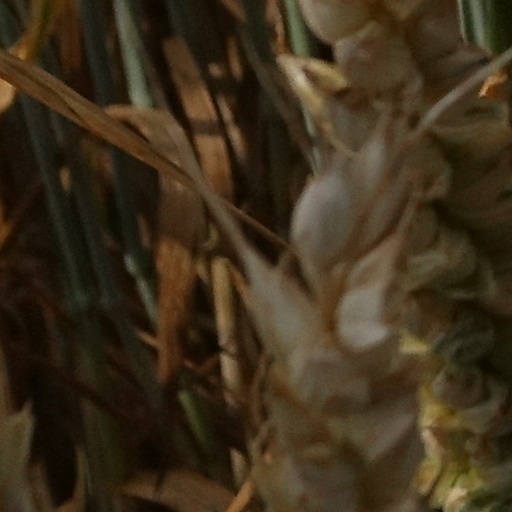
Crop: wheat